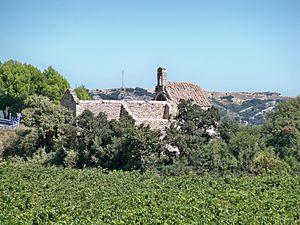
Chapelle Saint Agricol à Roquemaure (Gard), sur la route de Tavel
La chapelle Saint-Agricol de Clary est une chapelle romane en ruines située à Roquemaure dans le département français du Gard en région Occitanie.
Roquemaure est une commune française située dans le département du Gard, sur la rive droite du Rhône en région Occitanie. Elle fait partie du Grand Avignon.
Le lirac est un vin d'appellation d'origine contrôlée produit sur les communes de Lirac, de Roquemaure, de Saint-Geniès-de-Comolas et de Saint-Laurent-des-Arbres, dans le département du Gard.